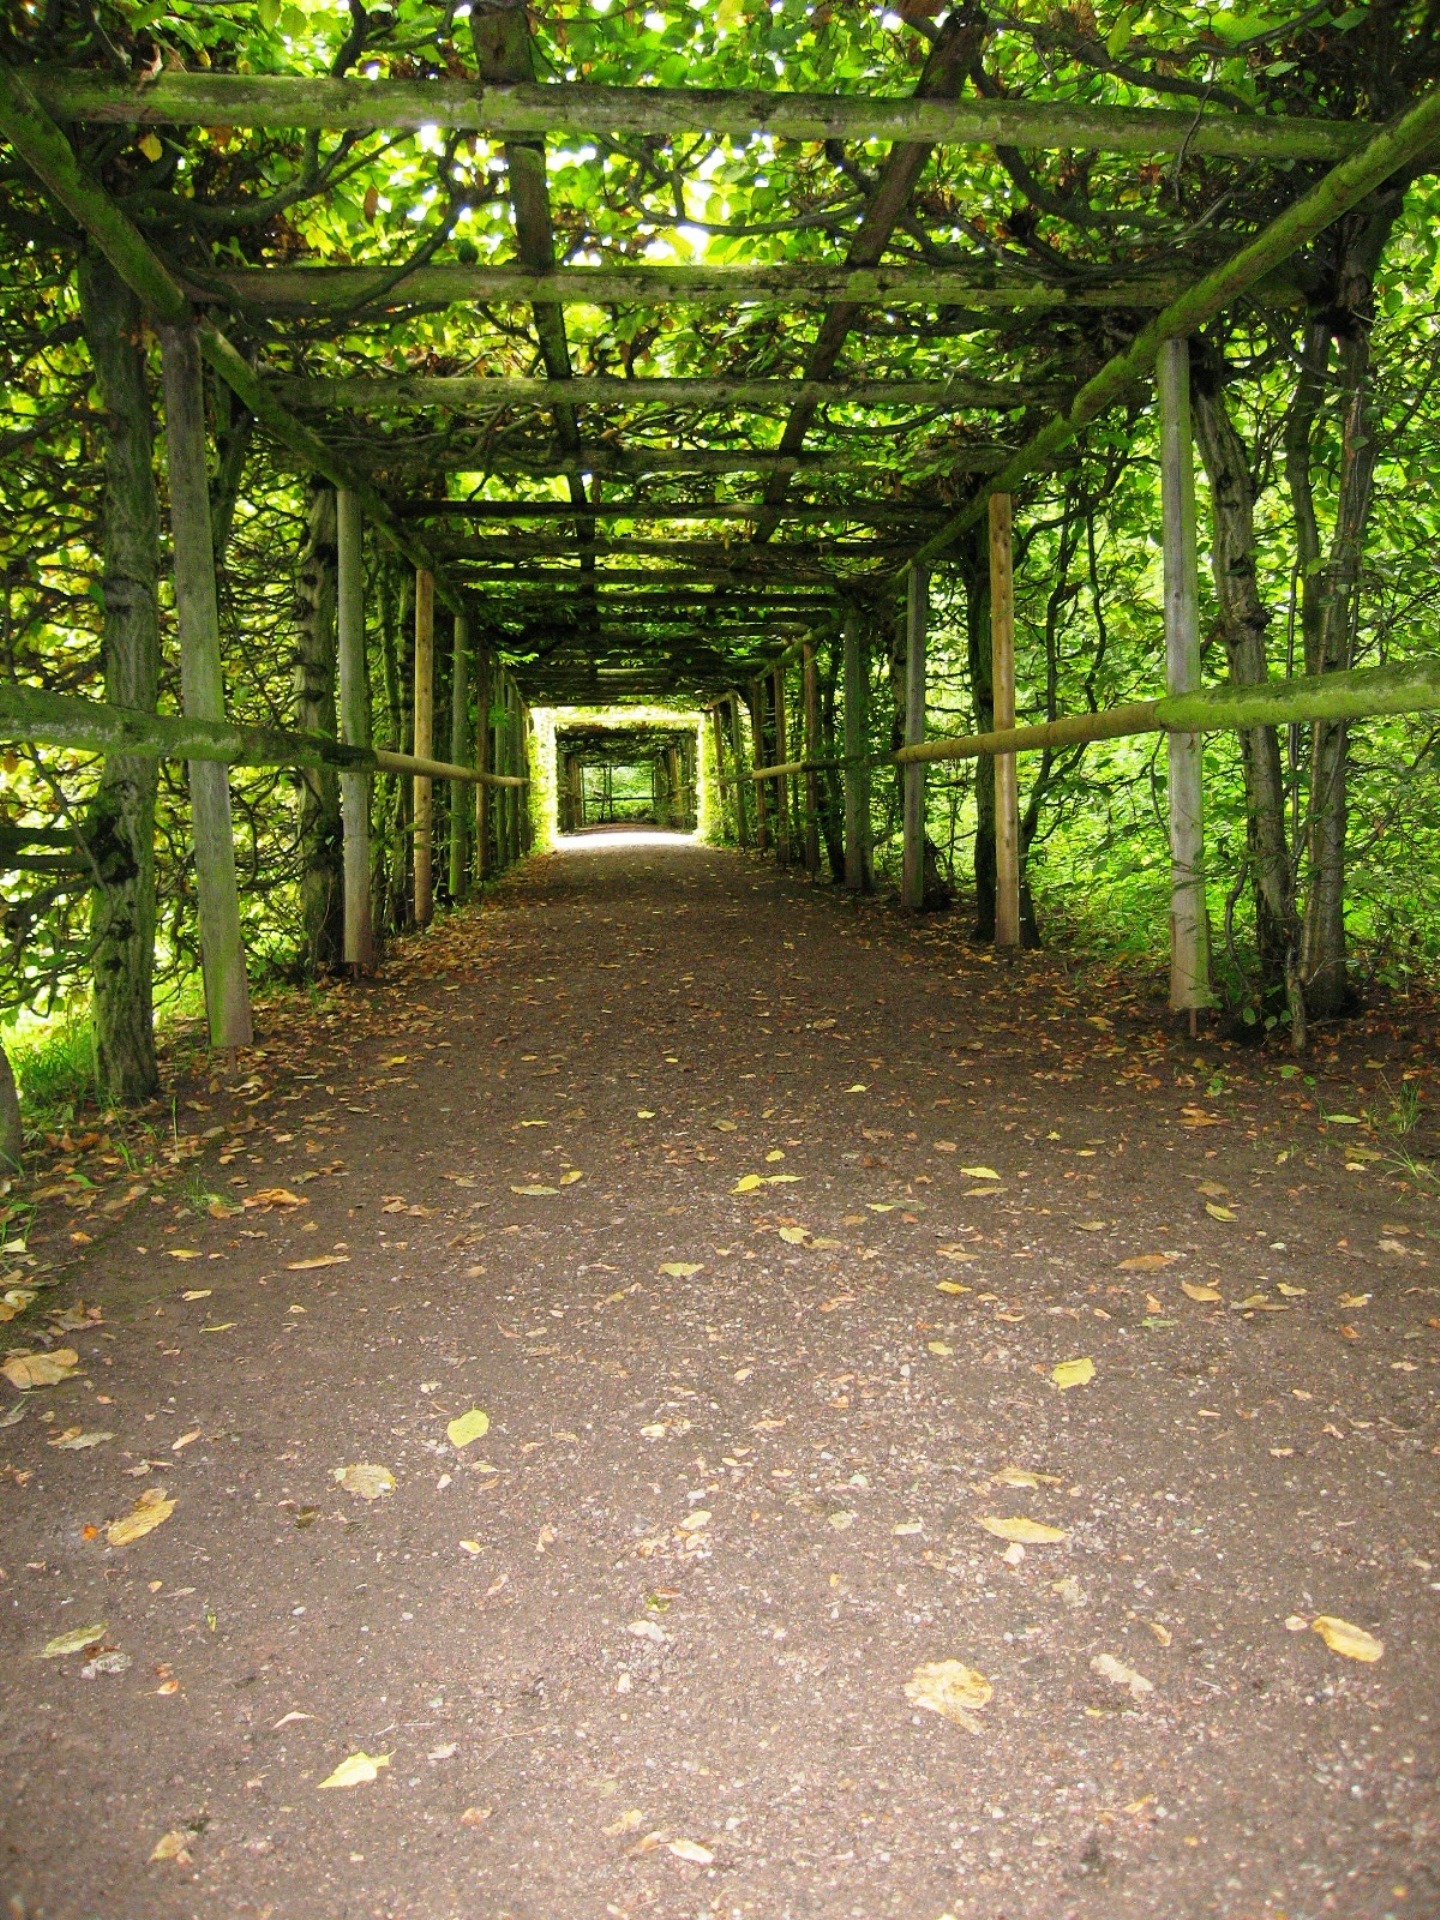
tree, forest, sunlight, leaf, tunnel, autumn, garden, woodland, arcades